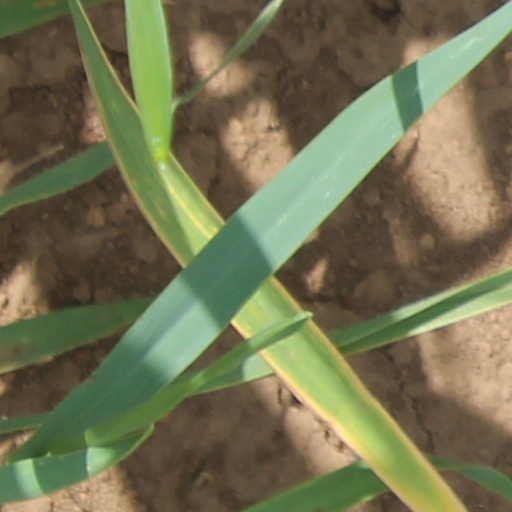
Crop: wheat